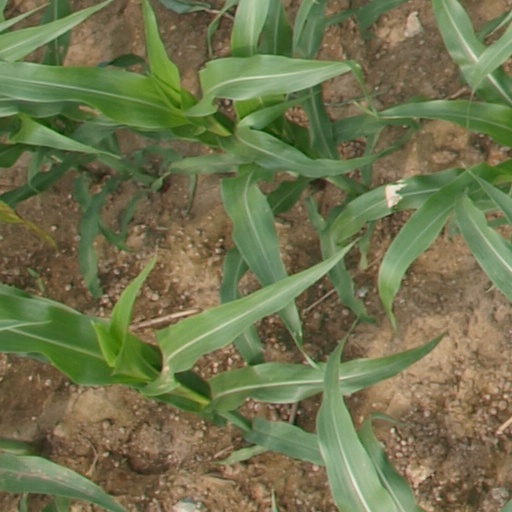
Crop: maize; corn